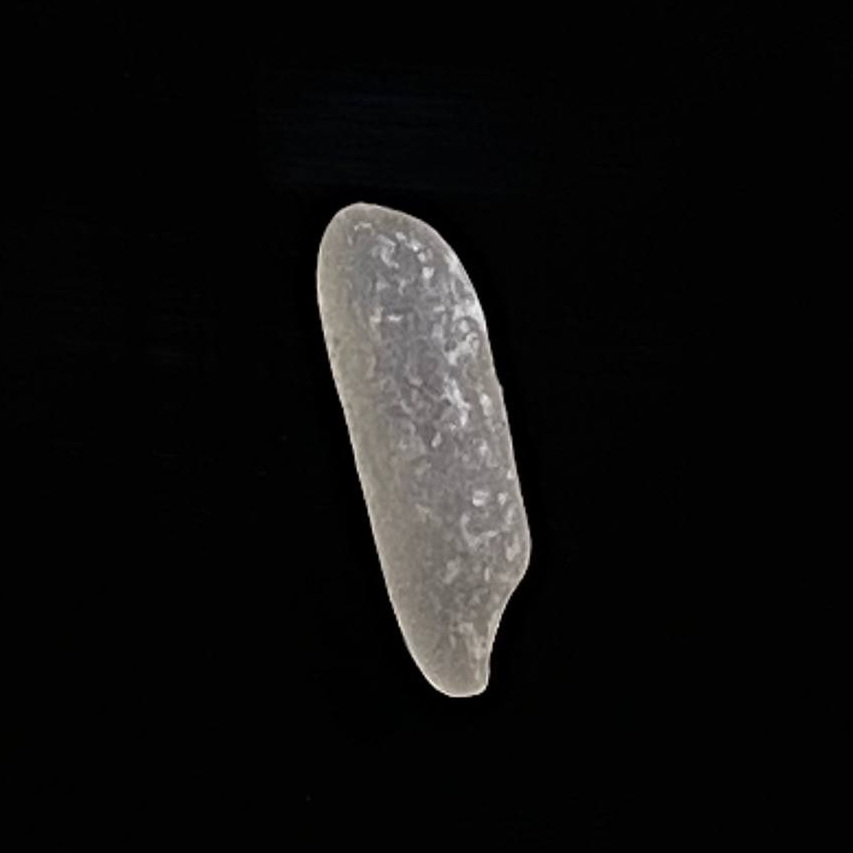
Rice variety: BR28